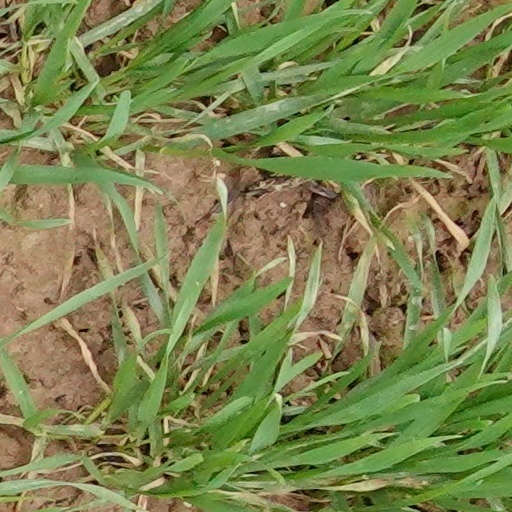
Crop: wheat